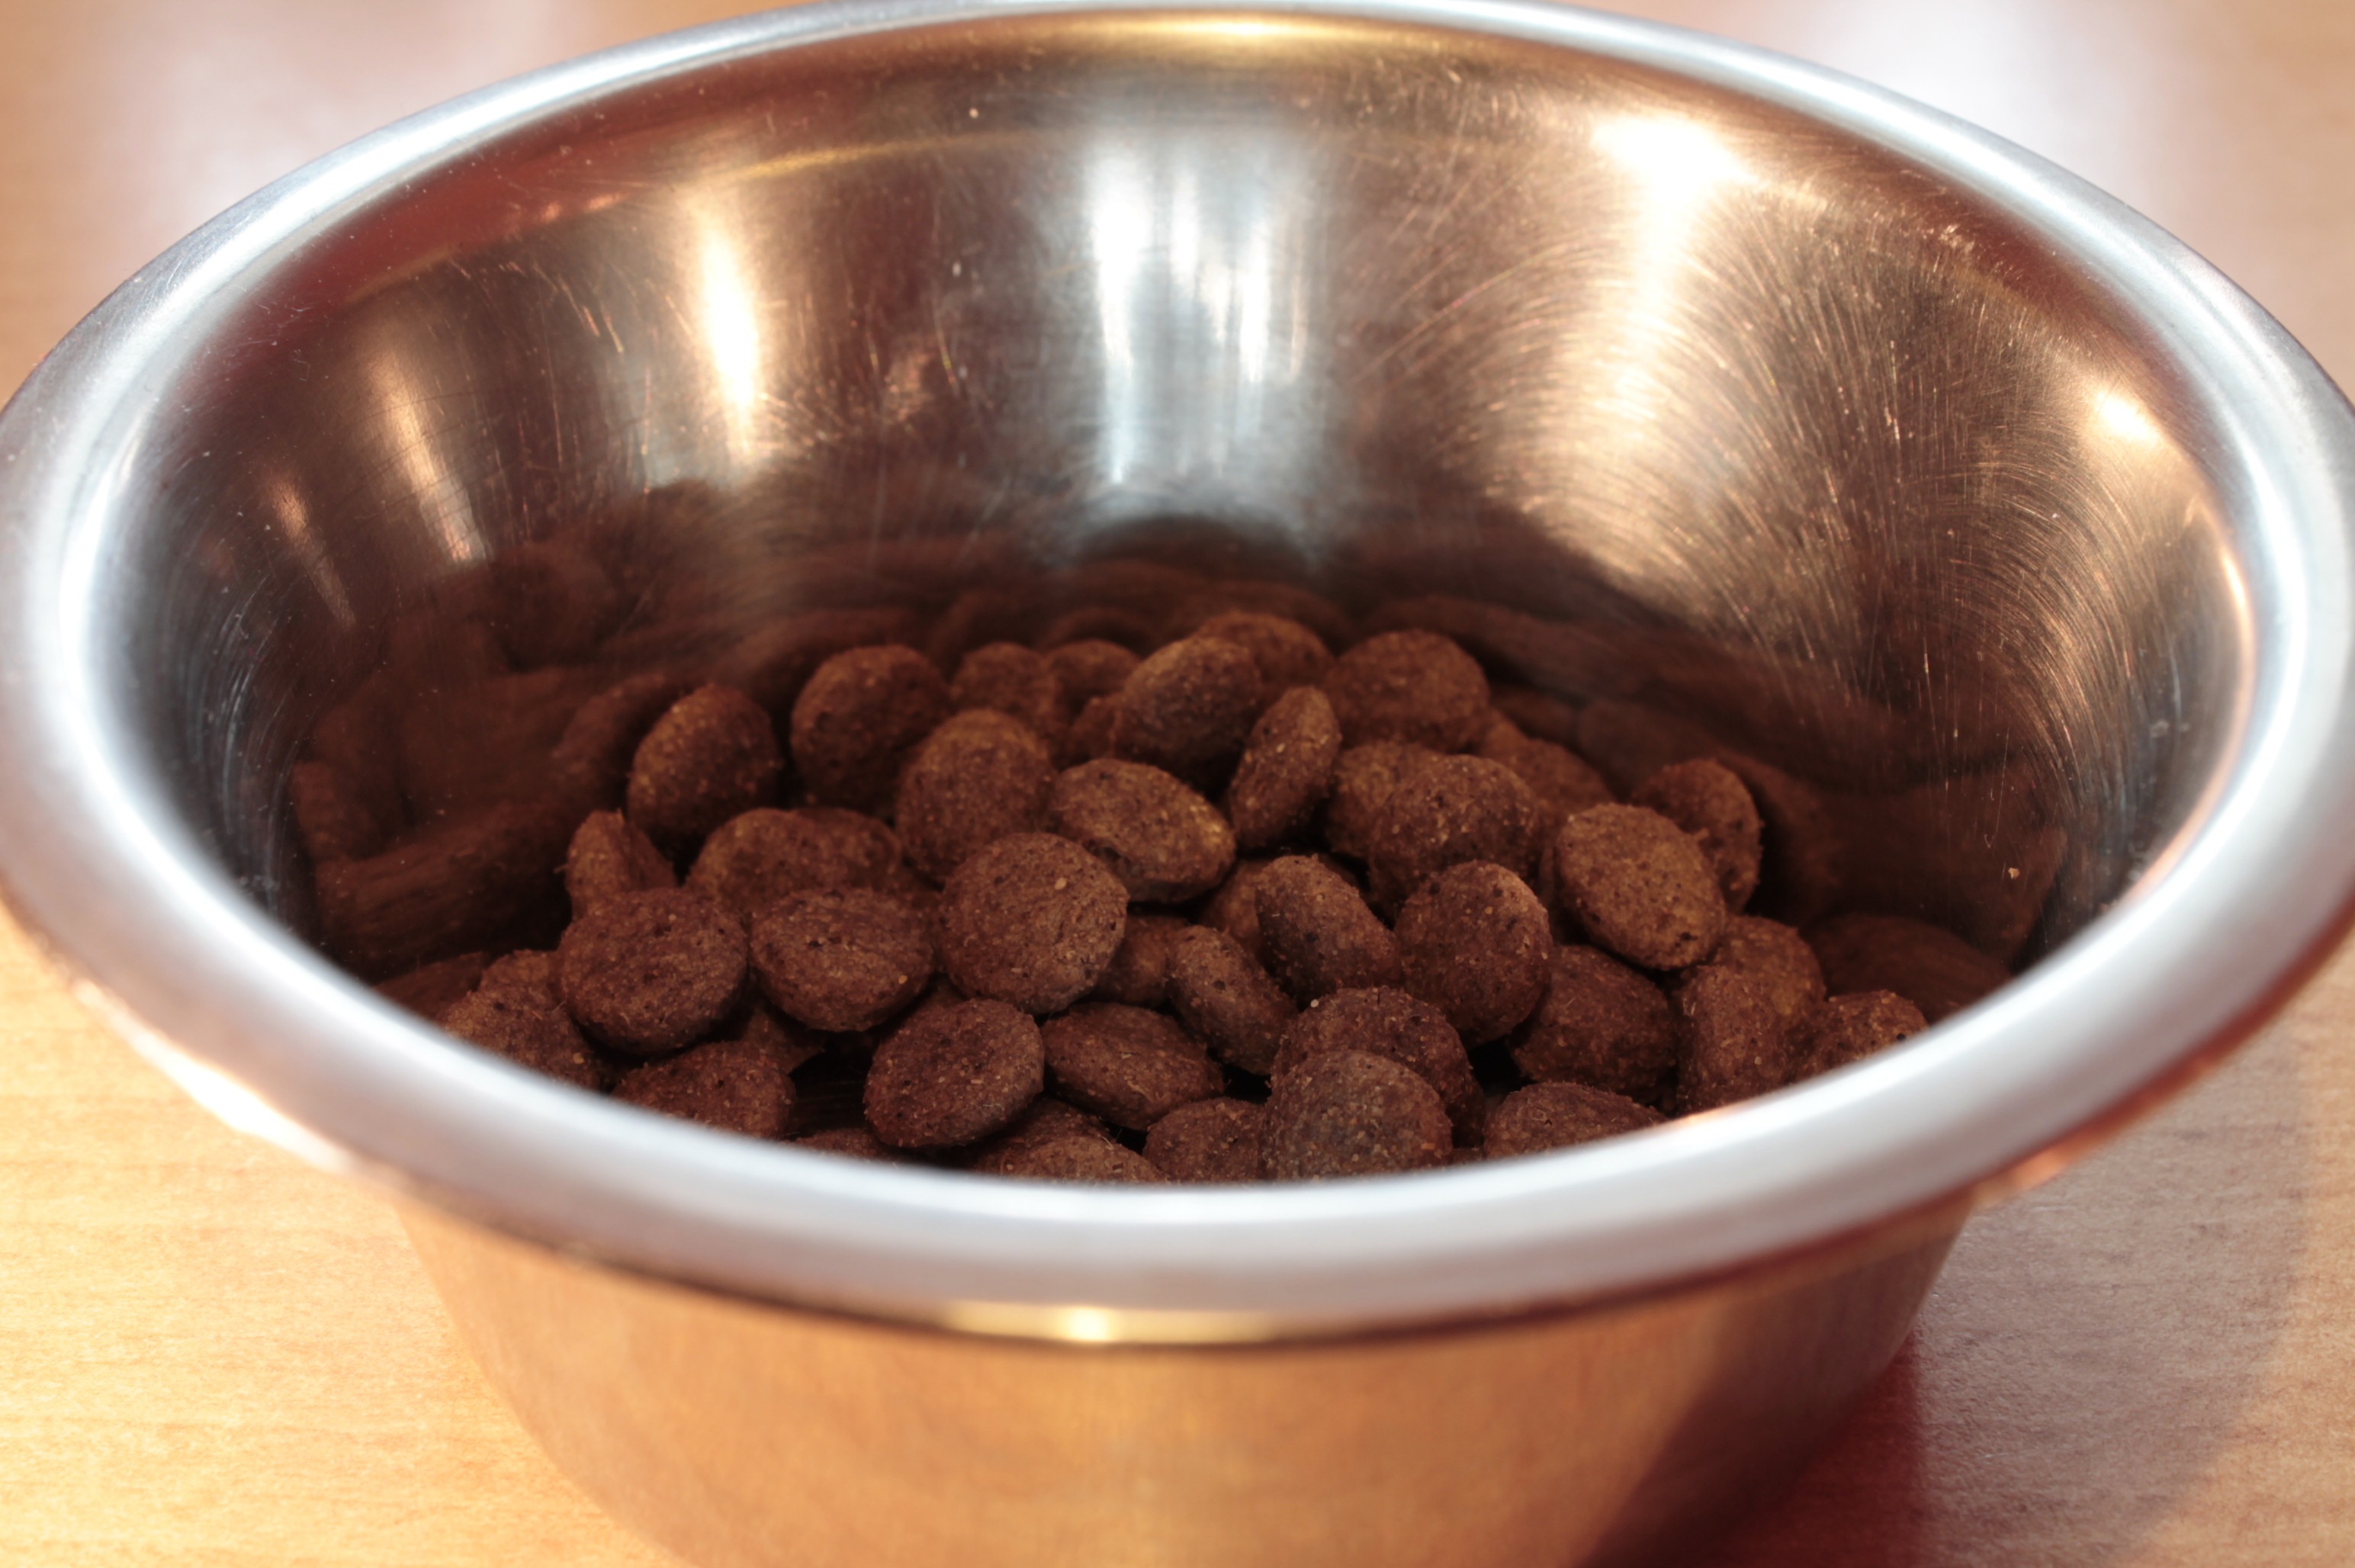
plant, fruit, dish, food, produce, dessert, flowering plant, pet food, metal bowl, dog food, land plant, chocolate truffle, food bowl, fressnapf, dried fodder